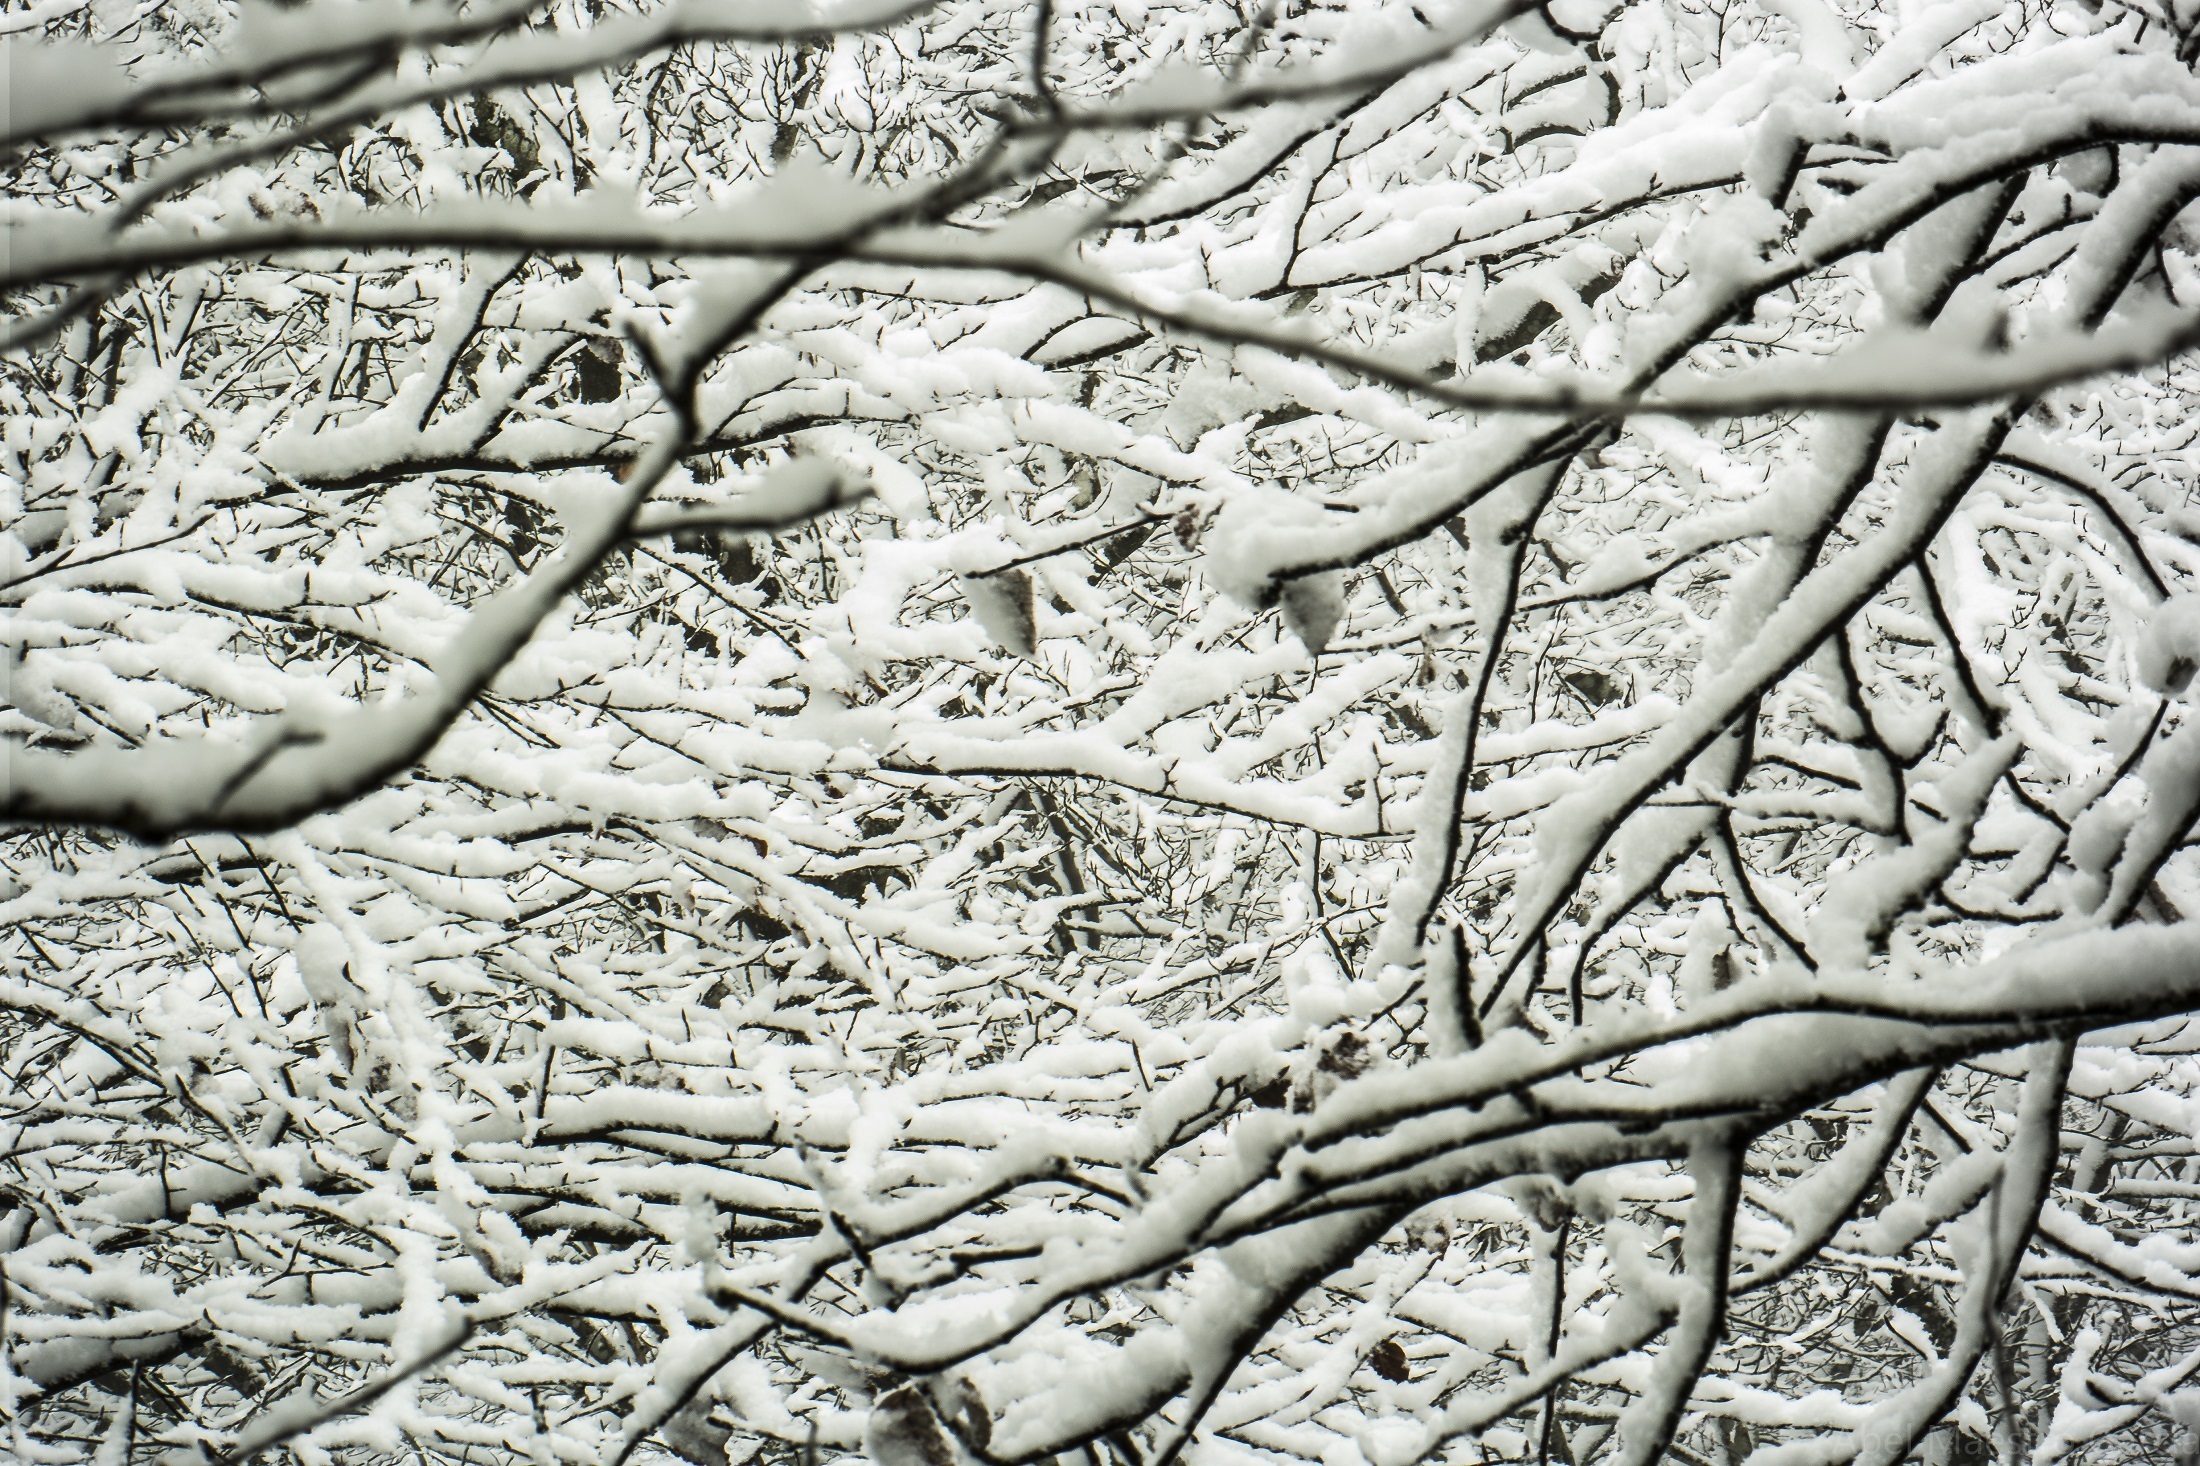
landscape, tree, branch, snow, cold, winter, black and white, trunk, pattern, line, scenic, soil, monochrome, snowfall, trees, outdoors, geology, sketch, drawing, design, branches, carving, relief, monochrome photography